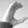
ASL letter: C